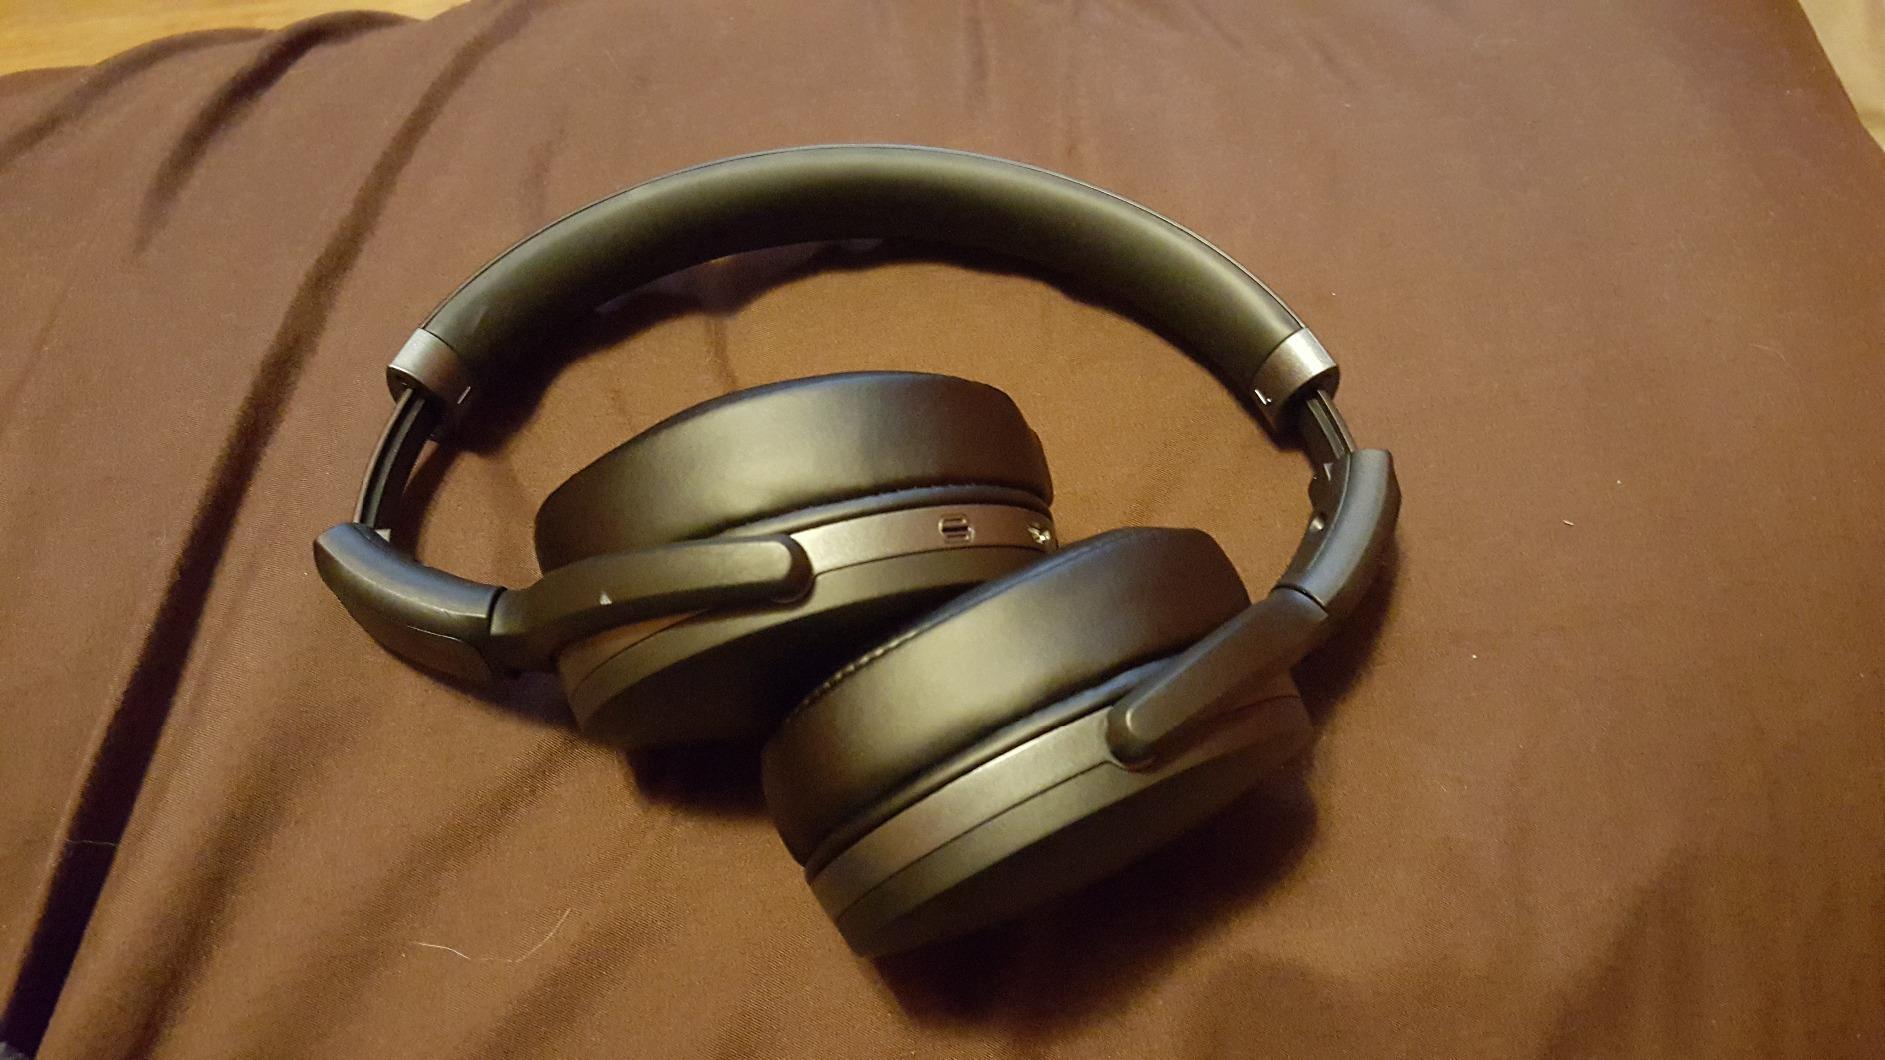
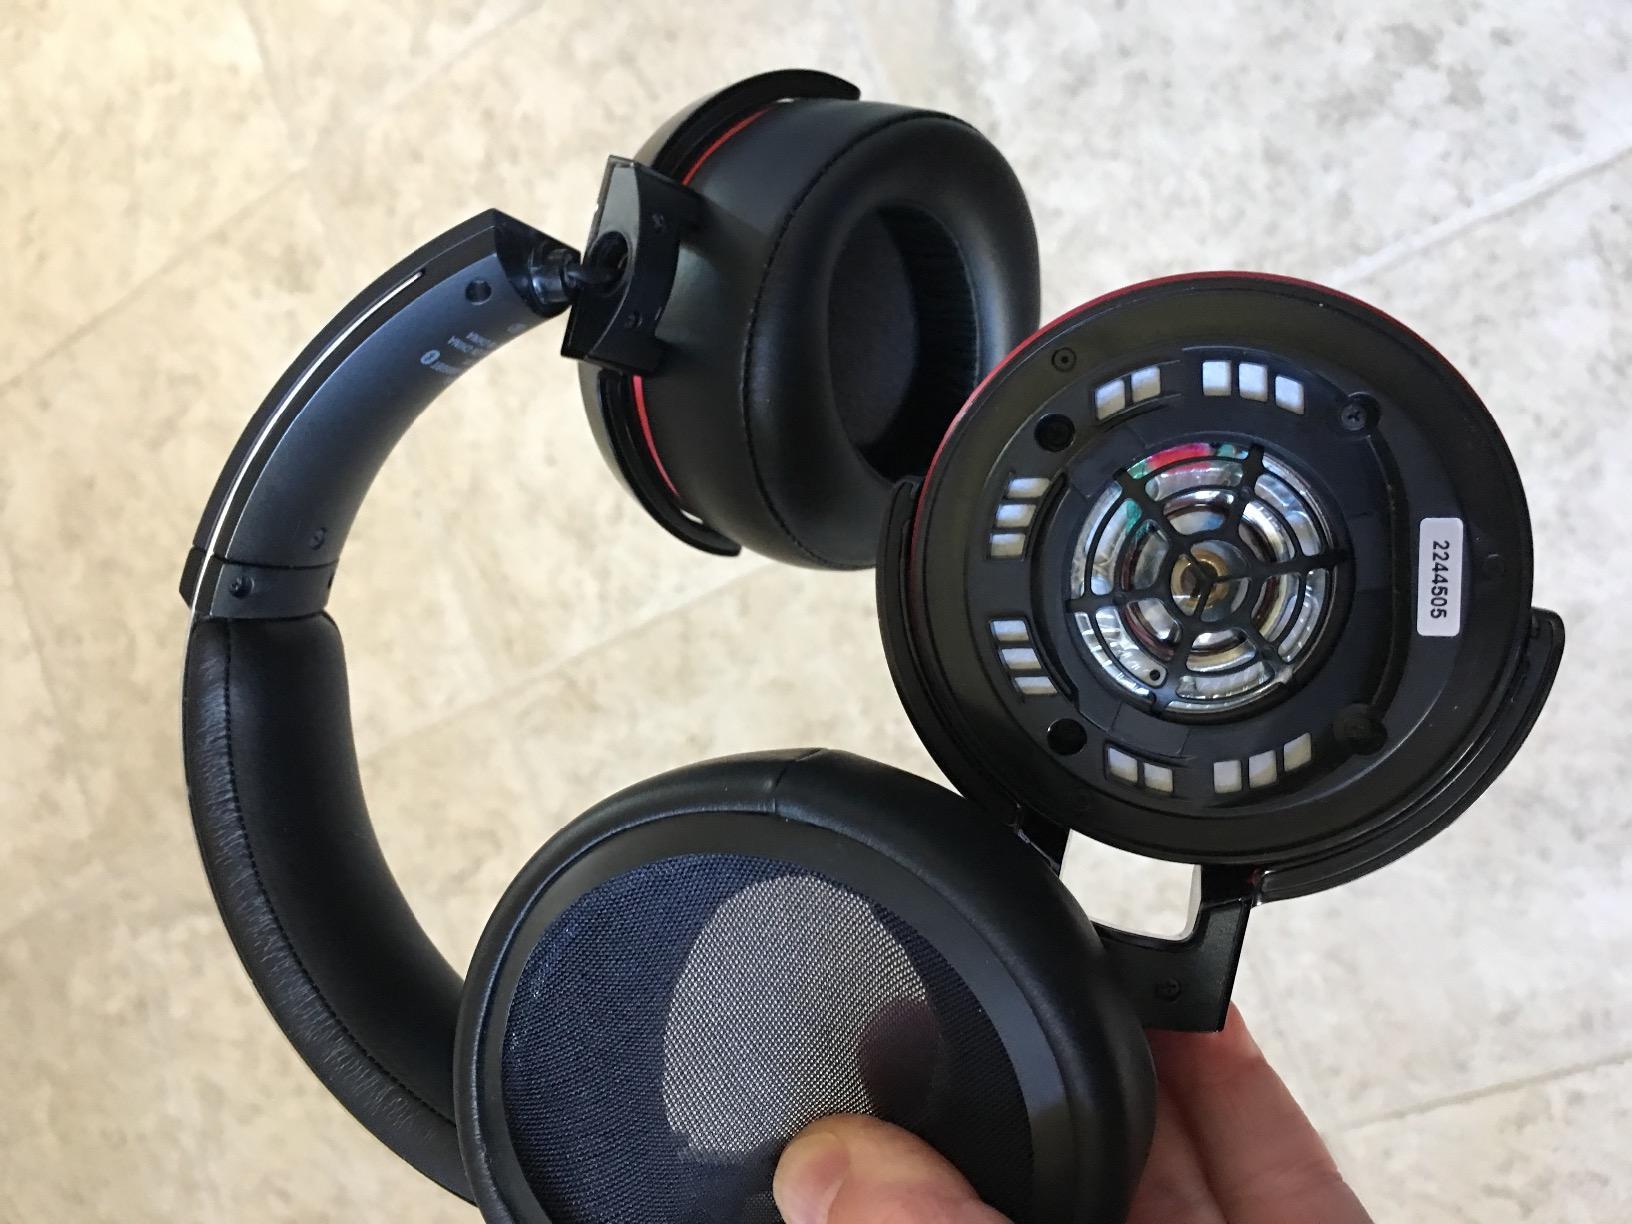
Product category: headphones
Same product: no